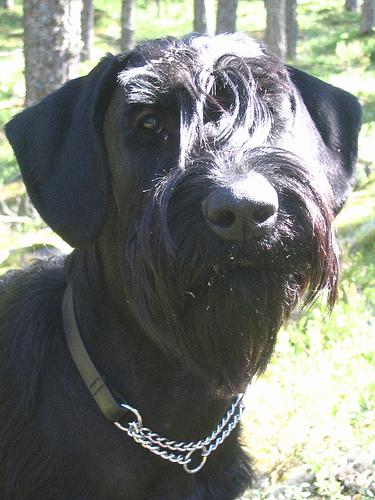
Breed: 232-n000089-giant_schnauzer